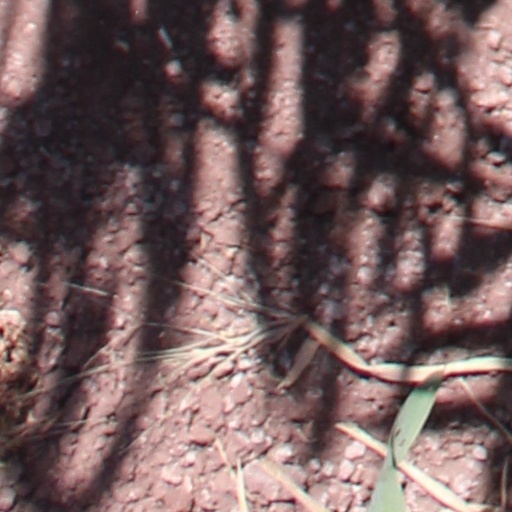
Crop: wheat